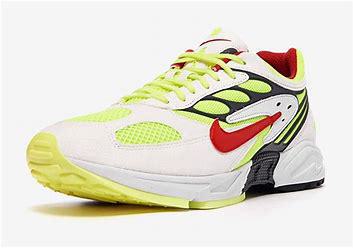
Brand: Nike
Model: Air Ghost Racer